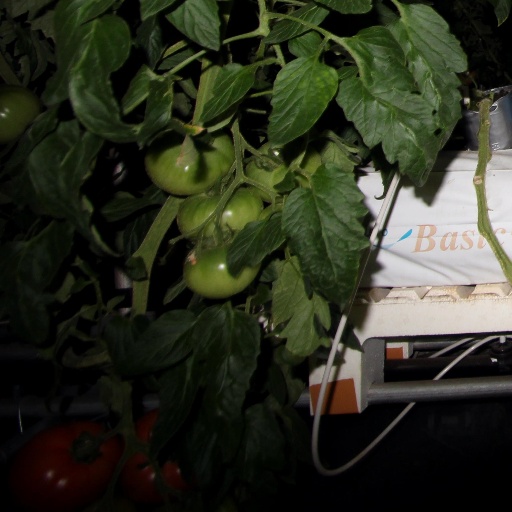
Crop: tomato